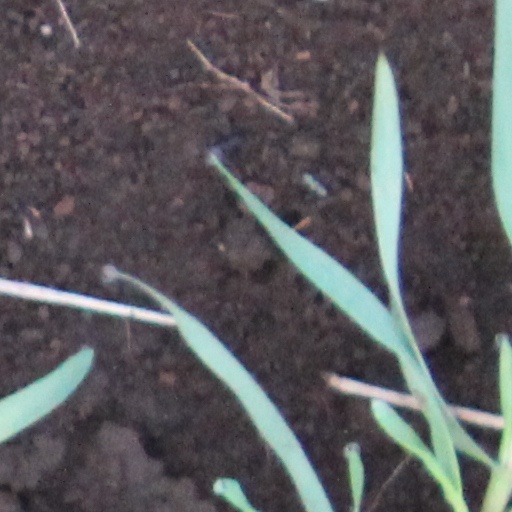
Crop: wheat